Jacob Zuma contempt of court

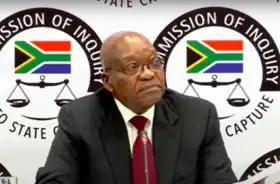
Jacob Zuma's third and final day of testimony at the Zondo Commission, 17 July 2019

Jacob Zuma, the former President of South Africa, was imprisoned on 7 July 2021 following a finding by the Constitutional Court of South Africa that he was guilty of contempt of court. The charges originated in Zuma's refusal to provide testimony to Deputy Chief Justice Raymond Zondo's judicial commission of inquiry into alleged state capture. During 2021, the Constitutional Court handed down three related decisions.